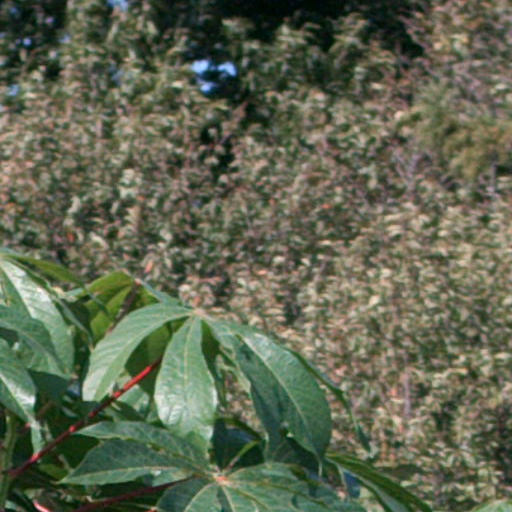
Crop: cassava